Piñas Canton

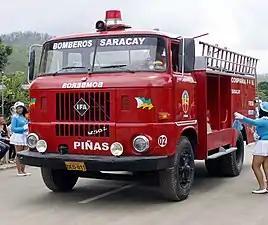
IFA W 50 fire engine of the Saracay fire department

Typical dishes of the area include "repe" (a creamy green banana soup) and "biscochuelo", among others